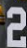
Number: 2